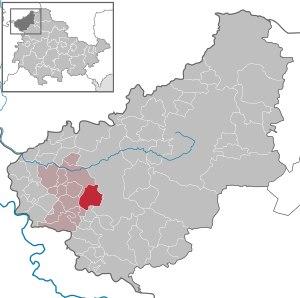
Lutter est une commune allemande située dans l'arrondissement d'Eichsfeld en Thuringe.